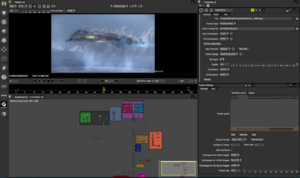
Natron est un logiciel libre de compositing nodal open-source.